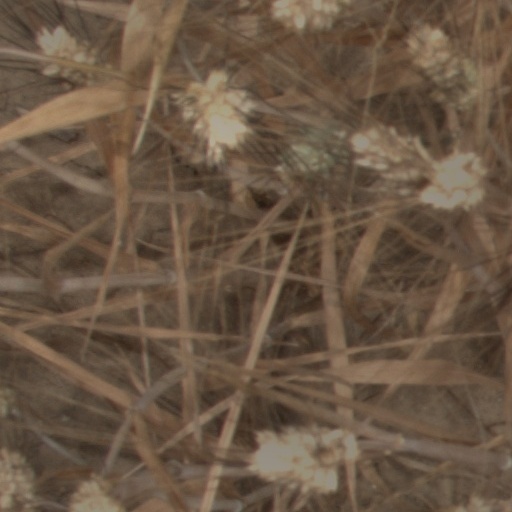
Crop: wheat